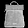
Label: Bag